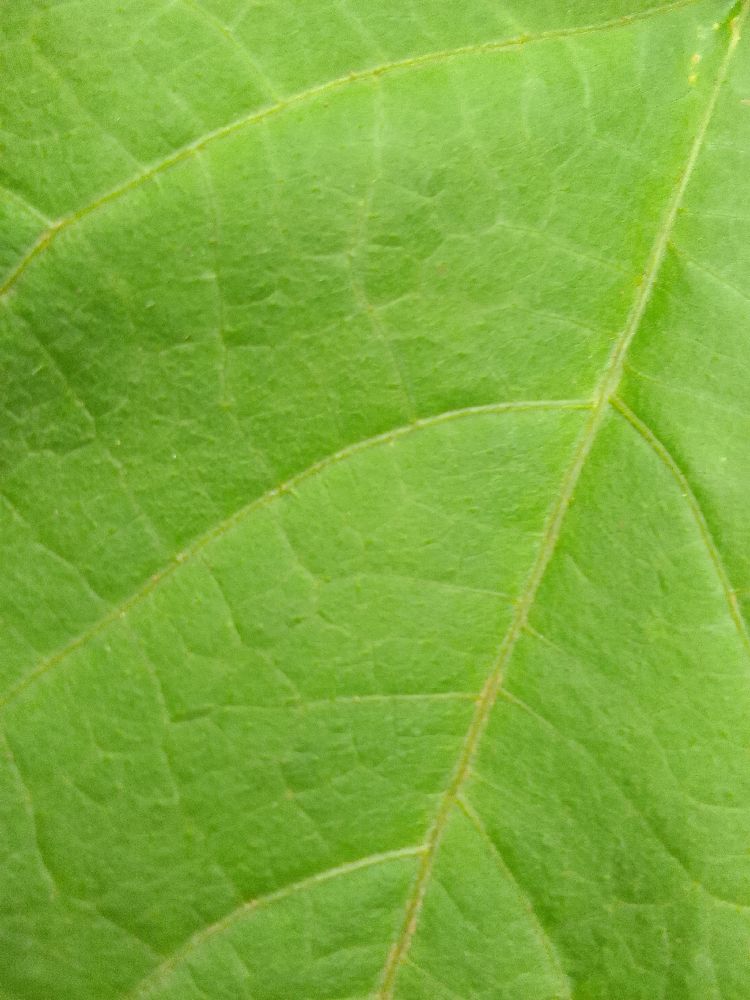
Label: healthy